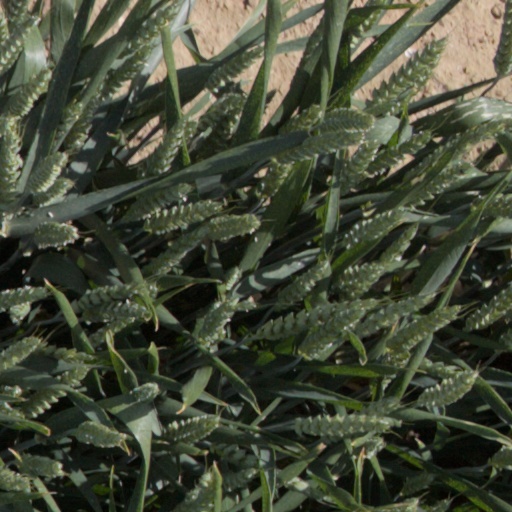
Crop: wheat